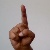
The image shows a hand gesture representing the letter 'D' in Indian Sign Language.